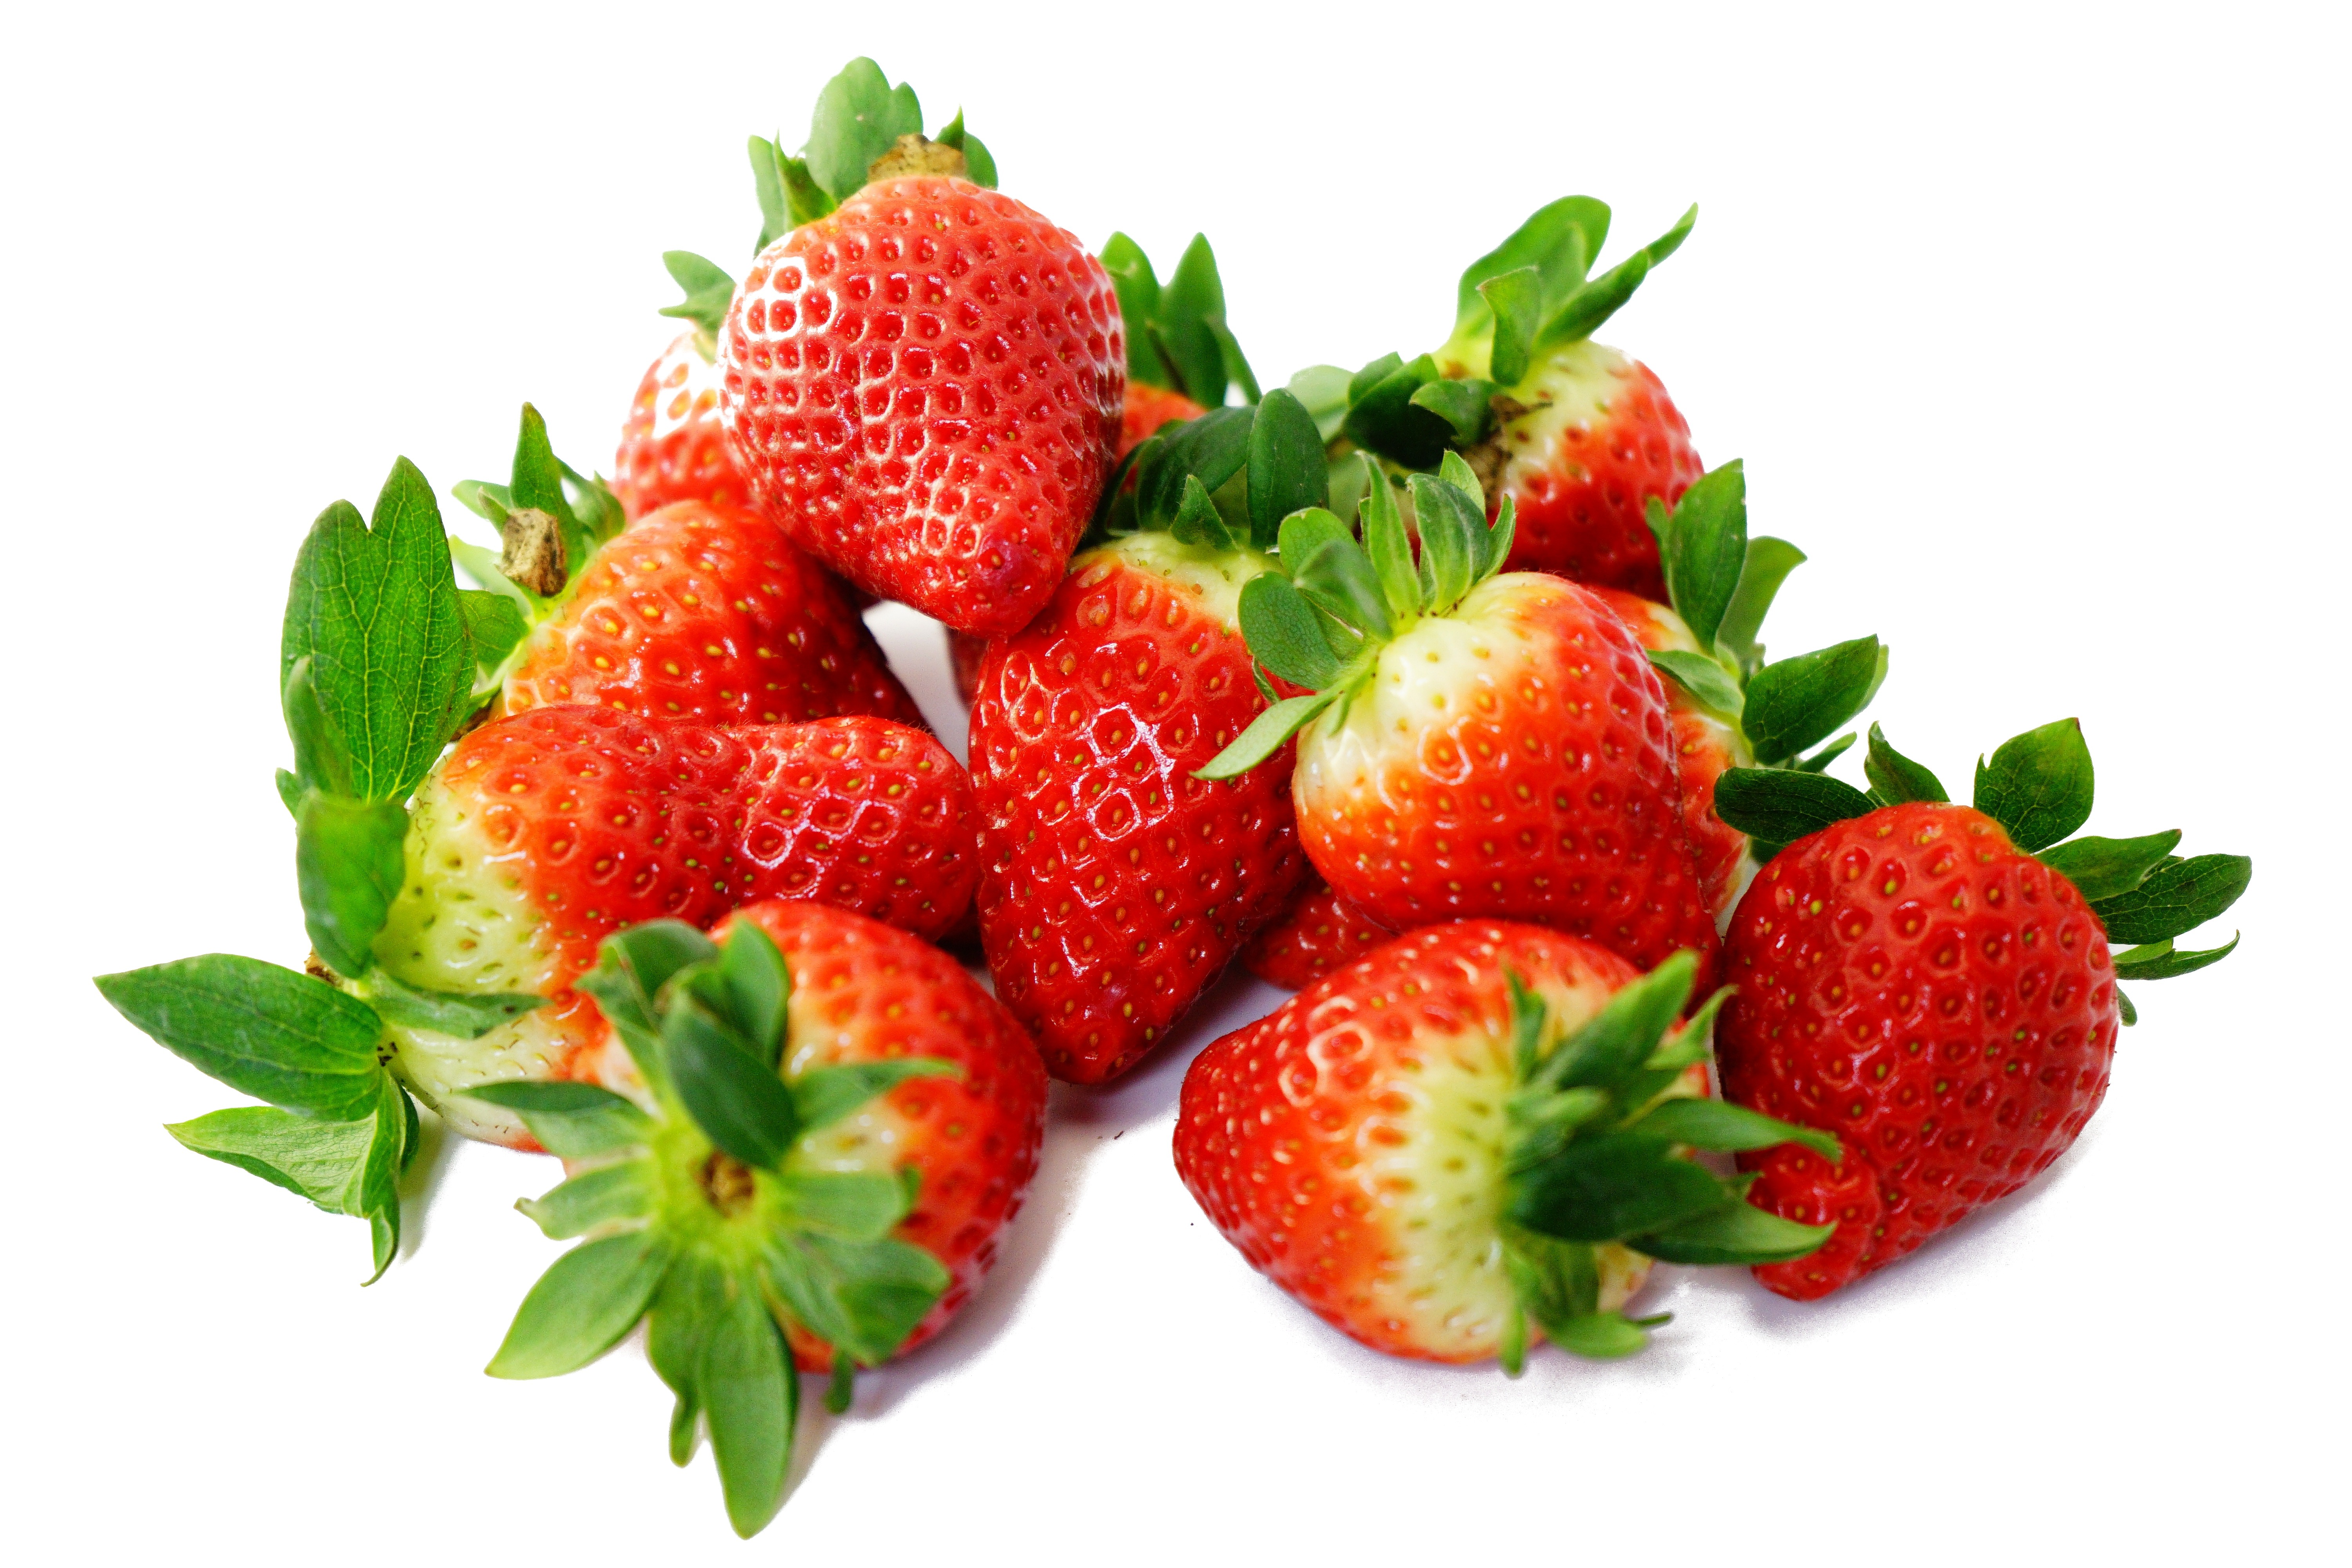
fruit, berry, food, red, produce, strawberry, cool image, fruits, i, strawberries, natural foods, local food, superfood, diet food, frutti di bosco